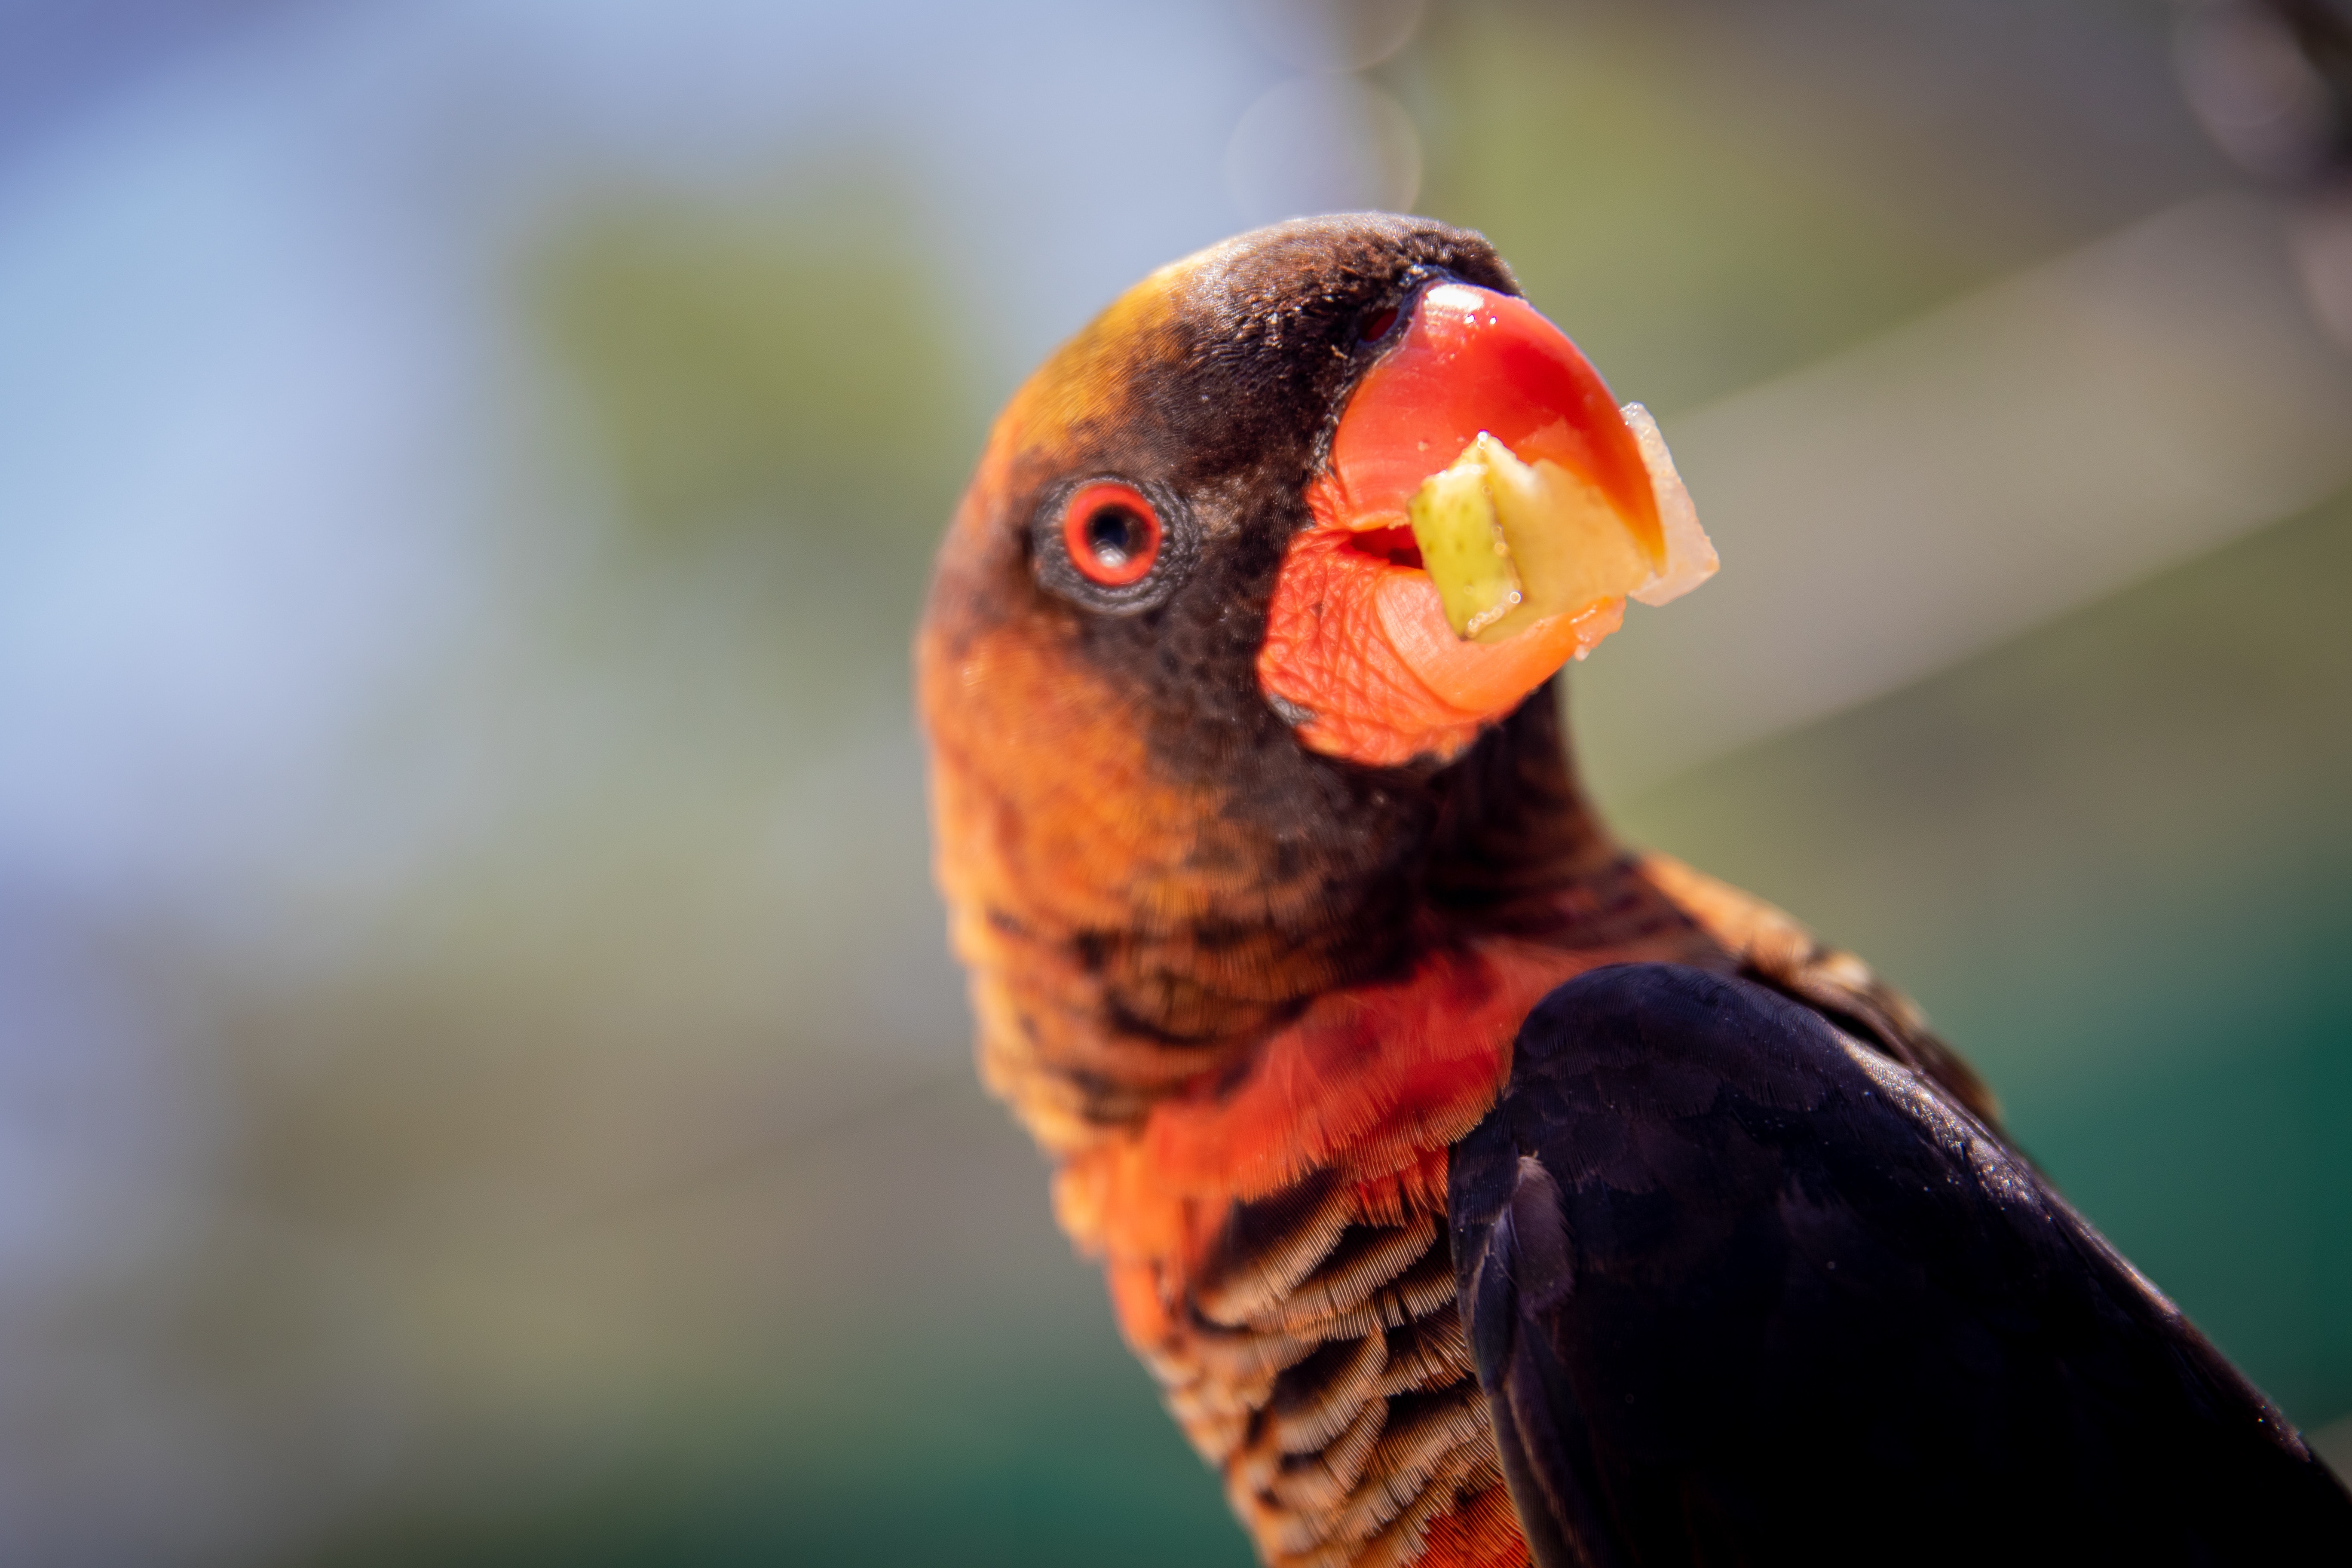
bird, vertebrate, beak, parrot, eye, close up, lorikeet, wing, wildlife, adaptation, bird of prey, accipitriformes